Nha Trang Air Base

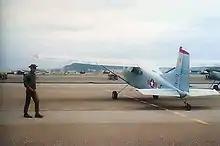
RVNAF U-17 with flight instructor at Nha Trang Air Base

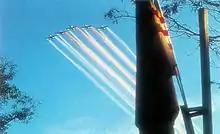
RVNAF A-1E Skyraiders forming South Vietnamese flag in the sky

On 7 July 1955 the RVNAF took over the Nha Trang Training Center and formed the 1st and 2nd Liaison Squadrons equipped with Cessna L-19s. At this time Nha Trang had a asphalt runway that could be extended.